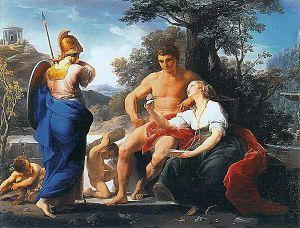
Héraclès, de son premier nom Alcide, fils de Zeus et d’Alcmène, est l'un des héros les plus vénérés de la Grèce antique. La mythologie grecque lui prête un très grand nombre d’aventures qui le voient voyager à travers le monde connu des Doriens puis dans toute la Méditerranée, à partir de l’expansion de la Grande-Grèce, jusqu’aux Enfers. Les plus célèbres de ses exploits sont les douze travaux. Il est mentionné dans la littérature grecque dès Homère.